Day of the Sun

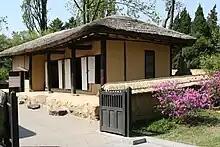
Birthplace of Kim Il Sung in Mangyongdae

Kim Il Sung was born on 15 April 1912 in the village of Mangyongdae, which is now a suburb of North Korea's capital Pyongyang. He has been long identified with the Sun and is frequently called "Sun of the Nation". He adopted the name Il-sung, meaning 'become the Sun' in 1935 as one of his "noms de guerre".